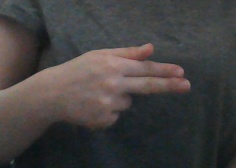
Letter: ghain